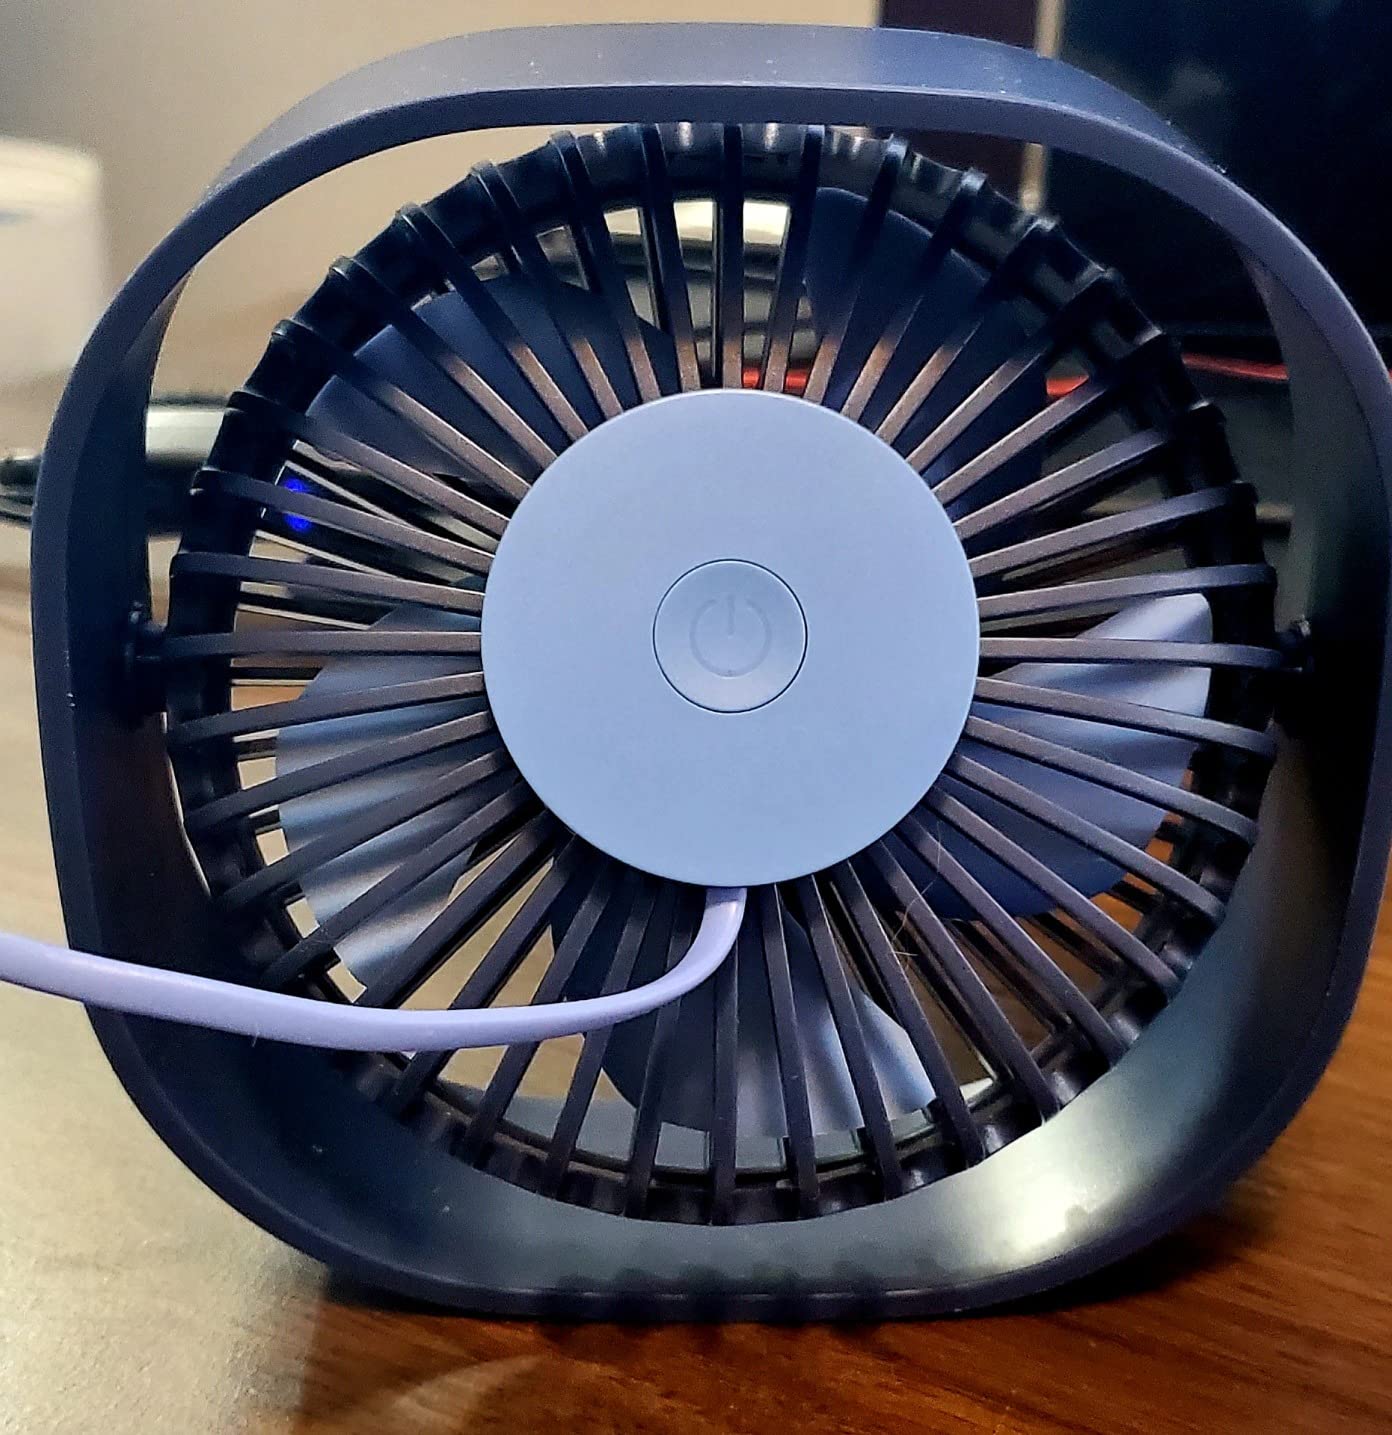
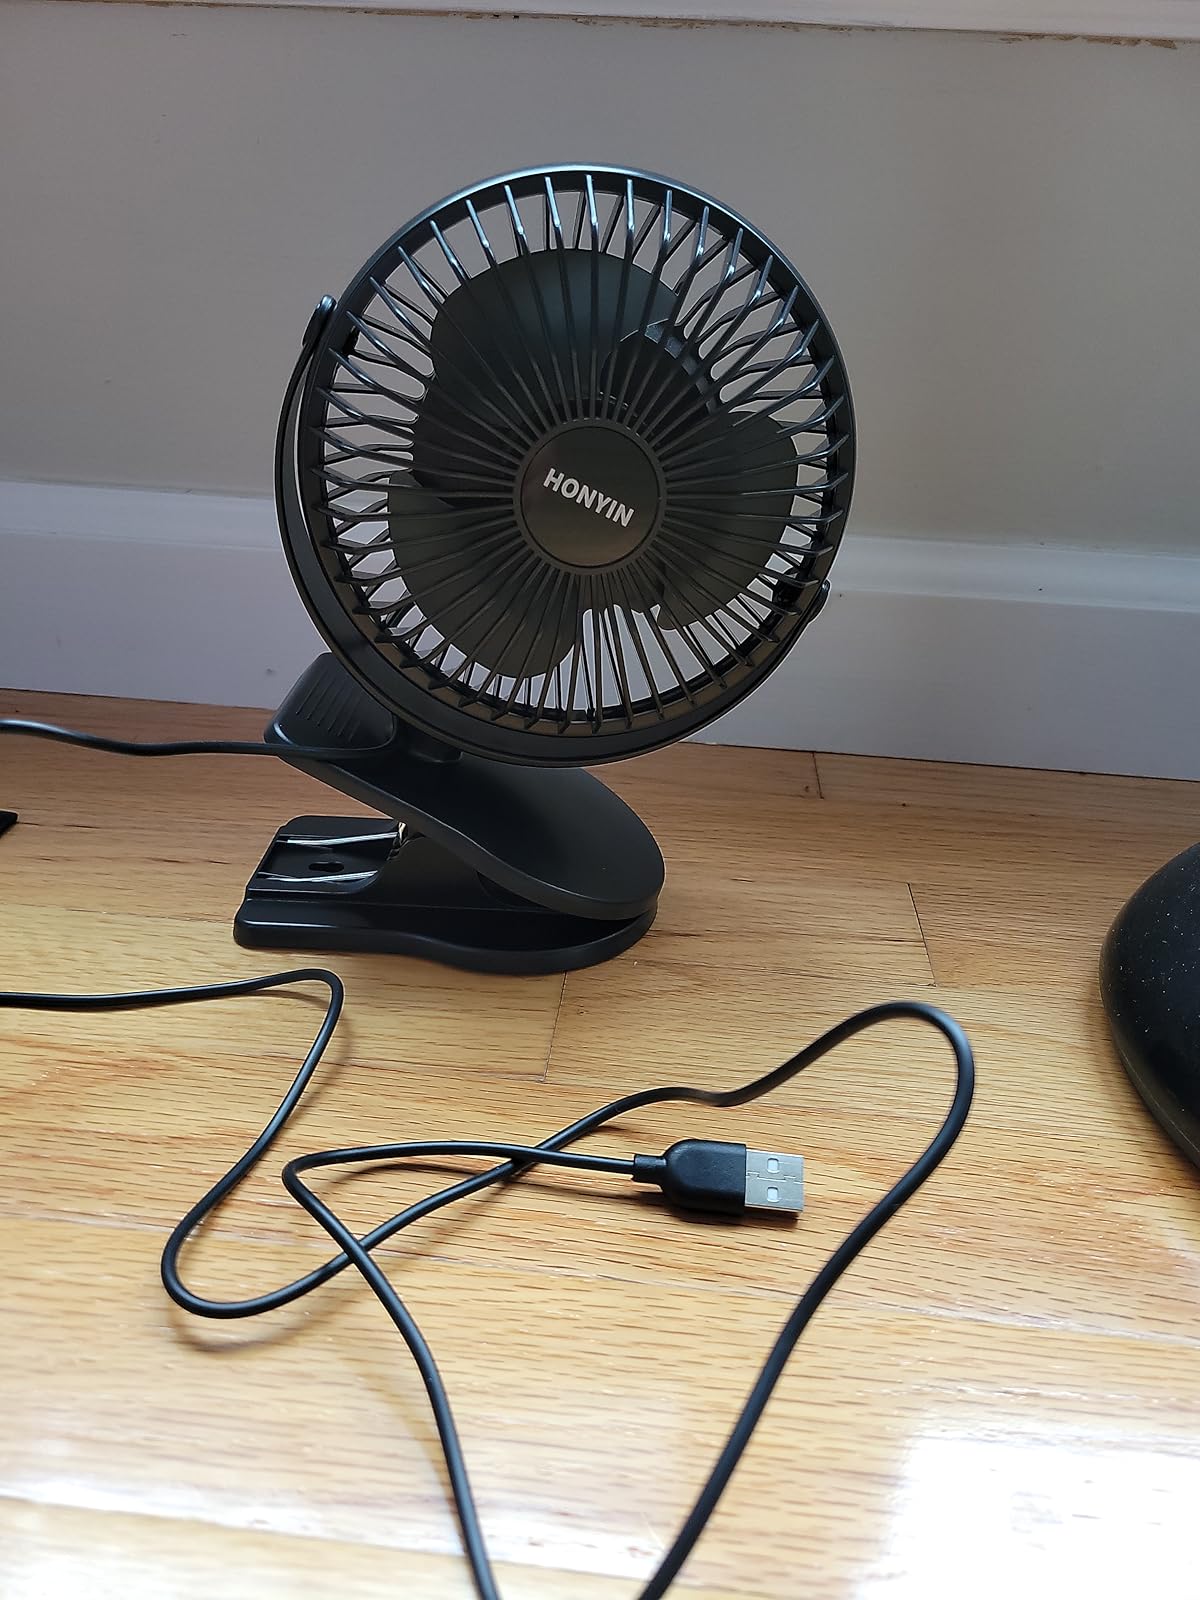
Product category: fan
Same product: no